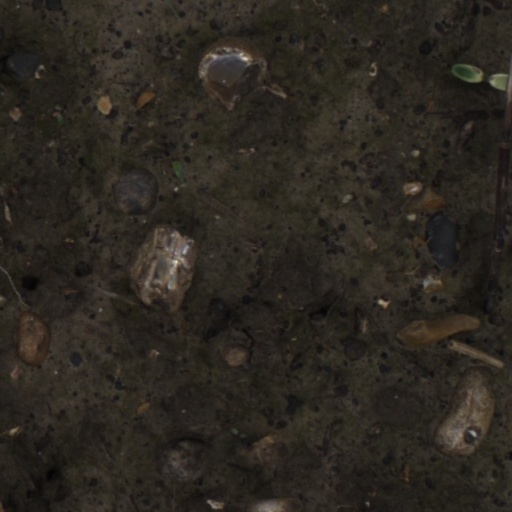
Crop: wheat